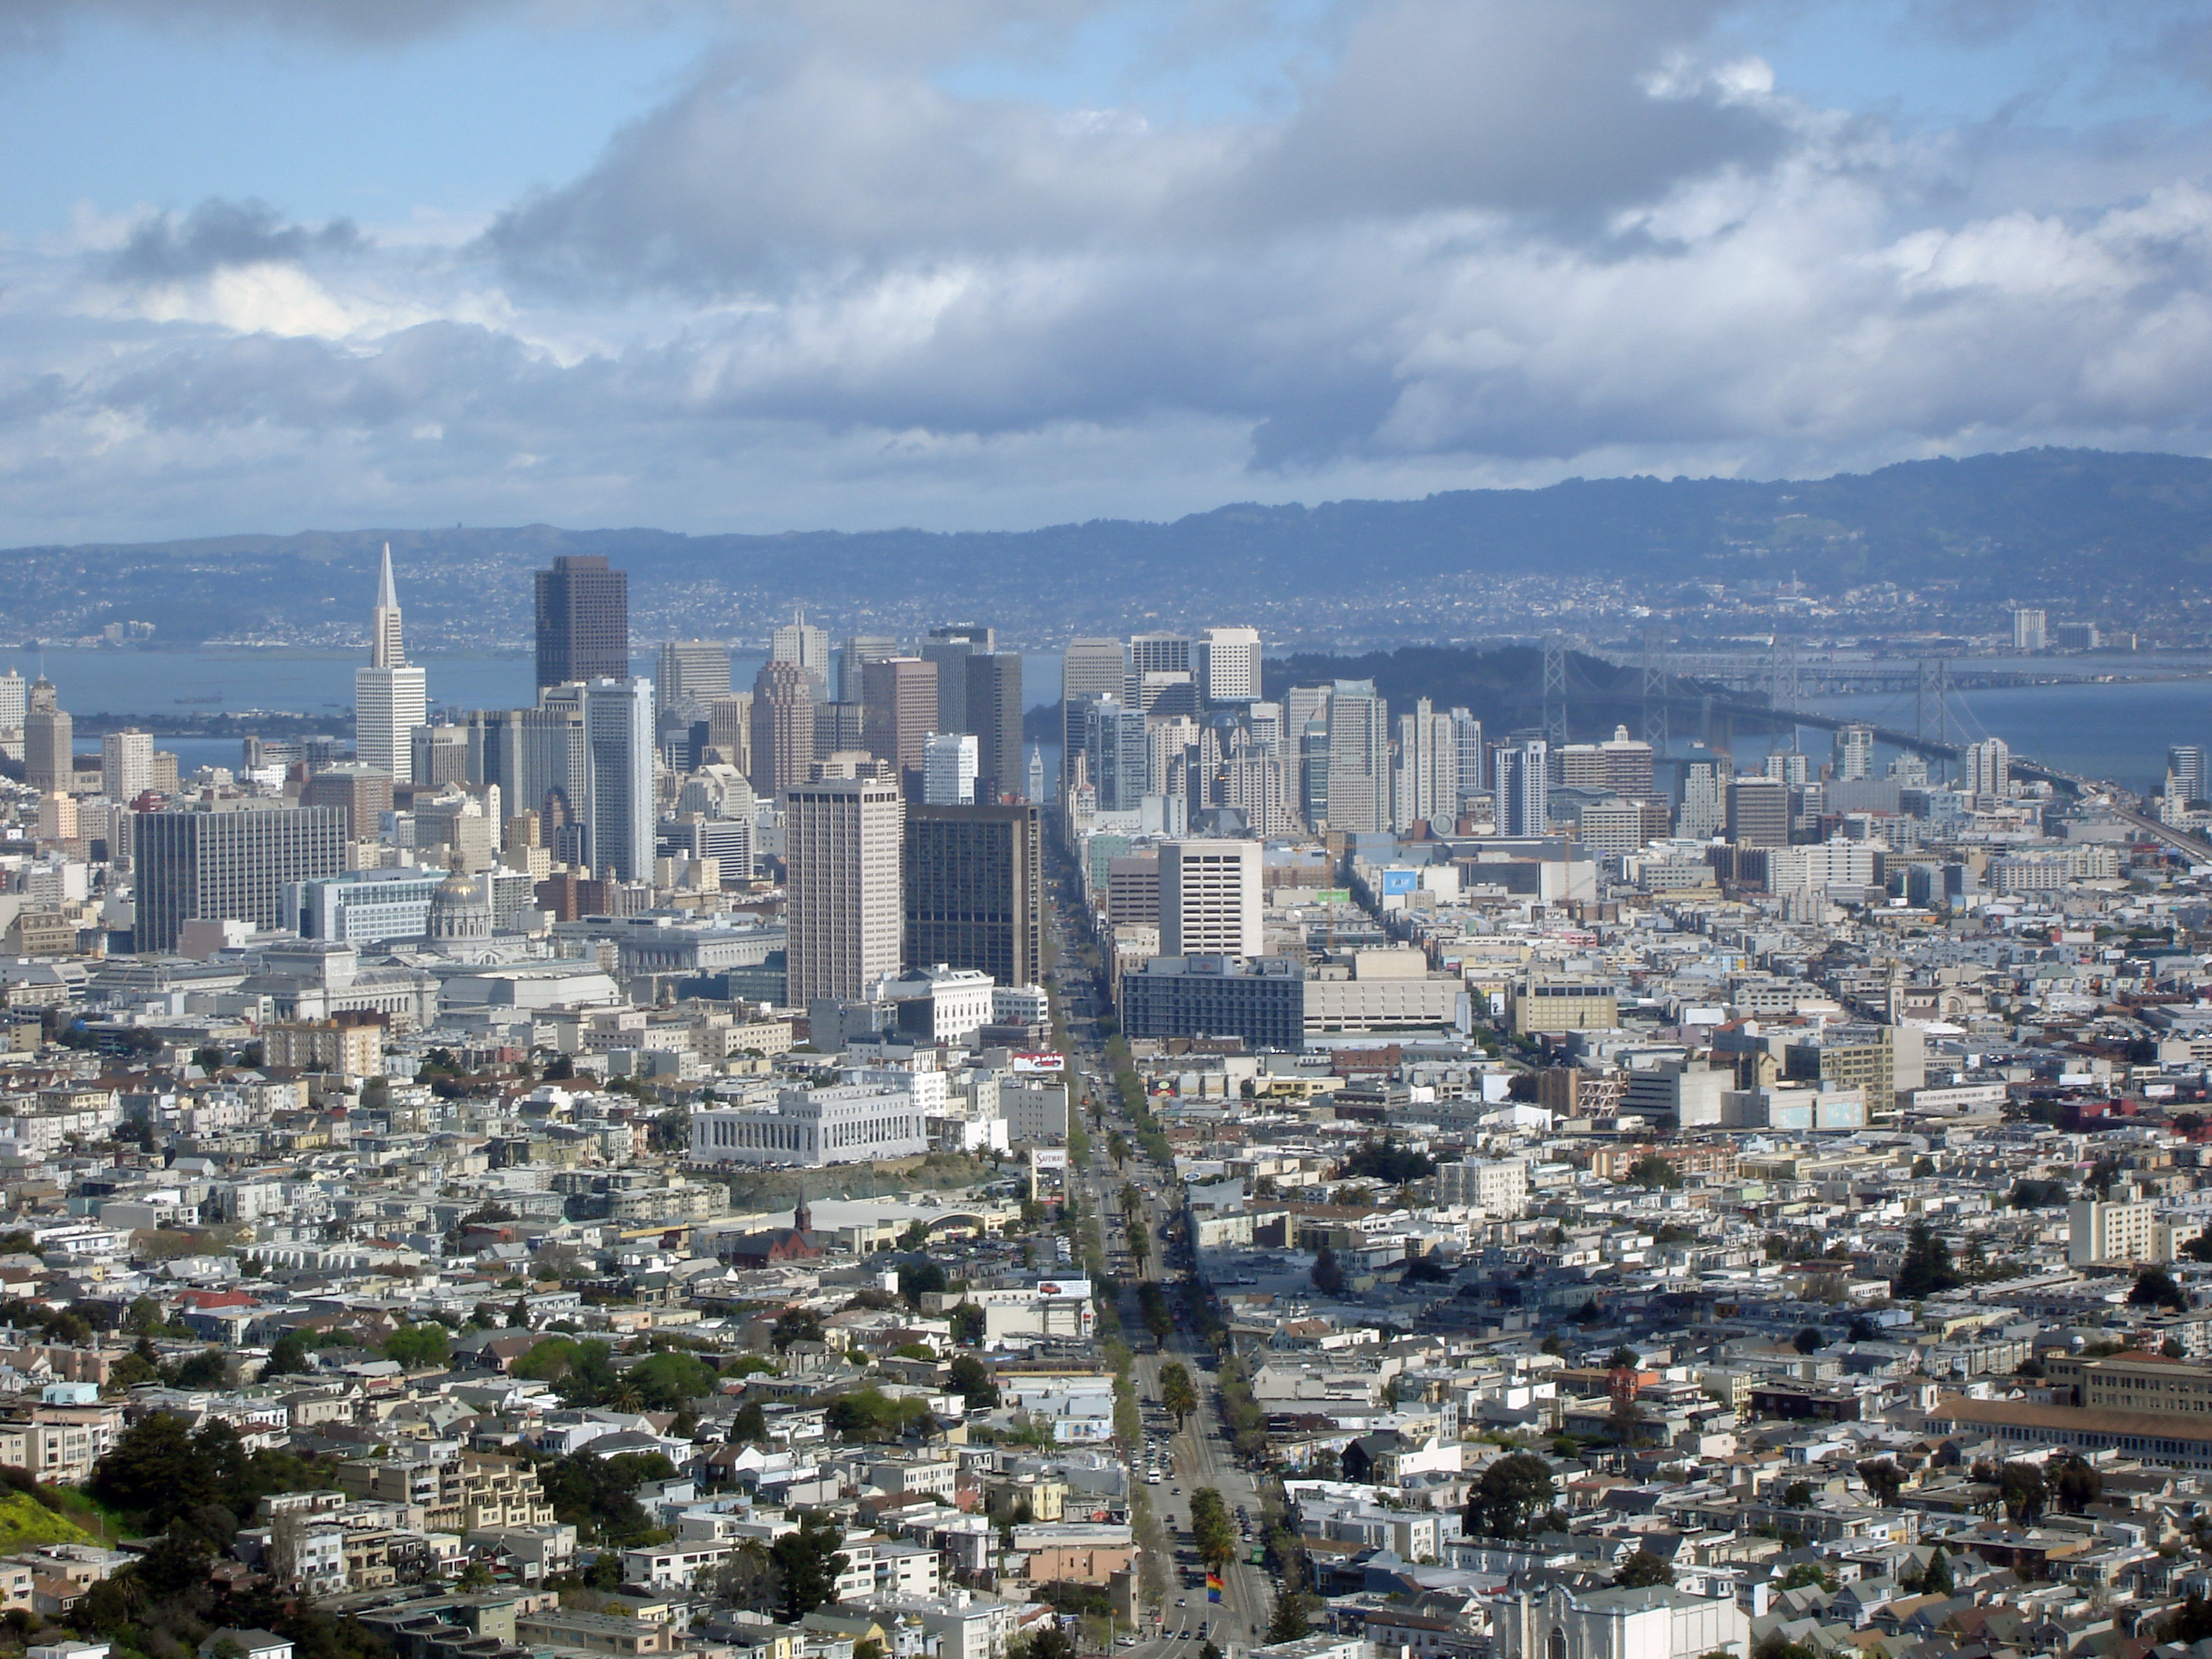
horizon, skyline, photography, city, skyscraper, cityscape, panorama, downtown, suburb, tower block, clouds, metropolis, neighbourhood, bird's eye view, aerial photography, urban area, residential area, geographical feature, human settlement, atmosphere of earth, metropolitan area